Answer in natural language. Considering the relative positions, where is round glass top table (marked A) with respect to Television (marked B)? Choose between the following options: right or left
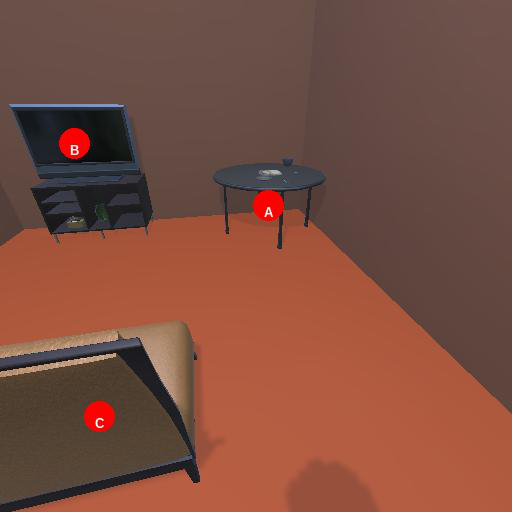
<answer>right</answer>